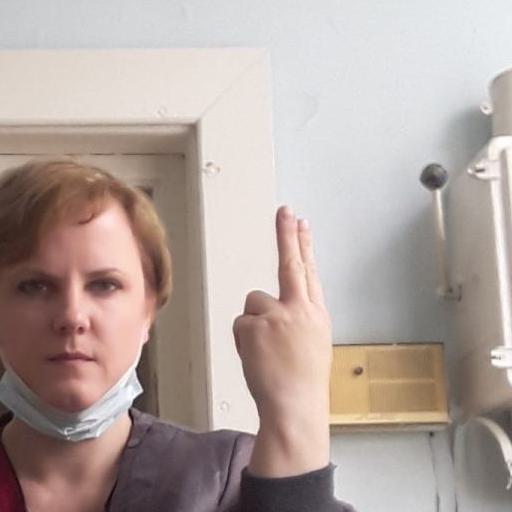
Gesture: two_up_inverted